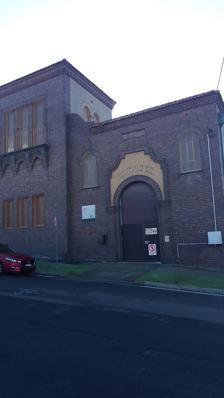
Building: Electricity Substation No. 341
Country: Australia
Year built: 1929
Historic site in New South Wales, Australia Electricity Substation No. 341 Location 60 Bundock Lane, Randwick , City of Randwick , New South Wales , Australia Coordinates 33°55′36″S 151°14′37″E / 33.9267°S 151.2437°E / -33.9267; 151.2437 Built 1929 Architectural style(s) Interwar Mediterranean Owner Ausgrid New South Wales Heritage Register Official name Substation; #341 Randwick 33 kV Zone; Canberra Street substation Type State heritage (built) Designated 2 April 1999 Reference no. 935 Type Electricity Transformer/Substation Category Utilities - Electricity Location of Electricity Substation No. 341 in Sydney Show map of Sydney Electricity Substation No. 341 (Australia) Show map of Australia The Electricity Substation No. 341 is a heritage-listed Electrical substation at 60 Bundock Lane, Randwick , City of Randwick , New South Wales , Australia. It was built in 1929. It is also known as #341 Randwick 33 kV Zone and Canberra Street substation . The property is owned by Ausgrid , an agency of the Government of New South Wales . The substation was added to the New South Wales State Heritage Register on 2 April 1999. Electricity supply The Randwick substation is a purpose designed and built structure constructed in 1930. "The site was resumed in 1929 by the Municipal Council of Sydney and then over by Sydney County Council in 1935, the resumption cost A£ 2,500.  This substation was a major part of the distribution network of the Bunnerong Power station and fed all the smaller substations in the Randwick area.  The building was completed in 1930 following a cost blow-out owing to the contractor receiving instructions for a wider building than shown on the original plan and the fact that it was essential to have one half of the building constructed and ready before the other half". Historical Period: 1926–1950. Description The Randwick substation is a large and attractively decorated building that presents a street façade with elaborate brick decoration designed in the Interwar Mediterranean style. The façade is composed of two sections: A two-storey block comprising a high entrance door with lintel arch motifs, and three groupings of triple windows: one group with arches, another with balcony and balusters . The second part of the façade is a symmetrical arrangement with a large arched doorway flanked by pilasters and arch headed windows surmounted by an ornate identity panel. The parapets include curved roof tiles. The Randwick substation is constructed in load-bearingtuck pointed face brick. The windows appear to be metal framed multi-paned. Large plant access doors are steel roller shutter type. The architectural style is Interwar Mediterranean. Exterior materials used were face brick, rounded ceramic roof tiles, and steel roller shutter doors. Condition As at 10 November 2000, the condition of the substation was good. Heritage listing As at 15 March 2001, The Randwick substation is a rare, substantial, attractive and well detailed building of state significance, being representative of the interwar Mediterranean style. "Although a major part of the Bunnerong Power Station distribution network, the Sydney Municipal Council was still keen to provide a building worthy of a residential area." The Electricity Substation No. 341 was listed on the New South Wales State Heritage Register on 2 April 1999. See also Energy portal Australian non-residential architectural styles Ausgrid References